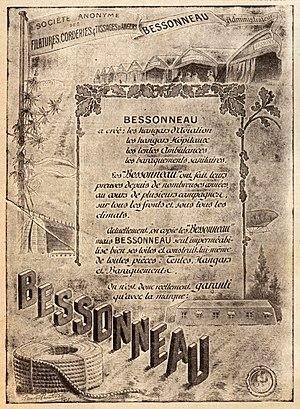
Publicité des Établissements Bessonneau. Extrait de L'Illustration du 9 février 1918.
Les Établissements Bessonneau regroupent l'ensemble des usines de la Société anonyme des